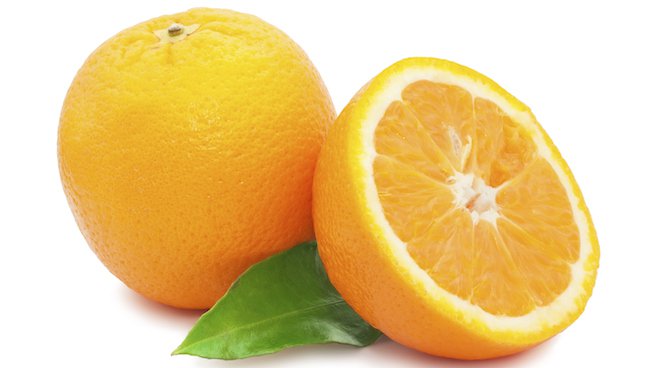
Label: Orange